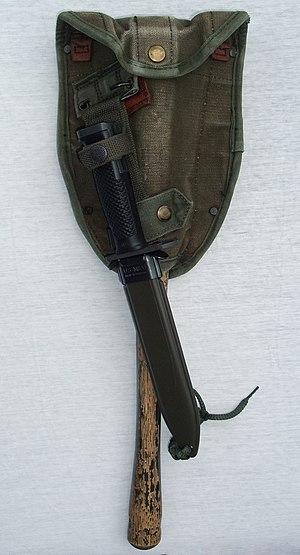
Une pelle est un outil de travail, destiné à déplacer des matériaux ameublis.